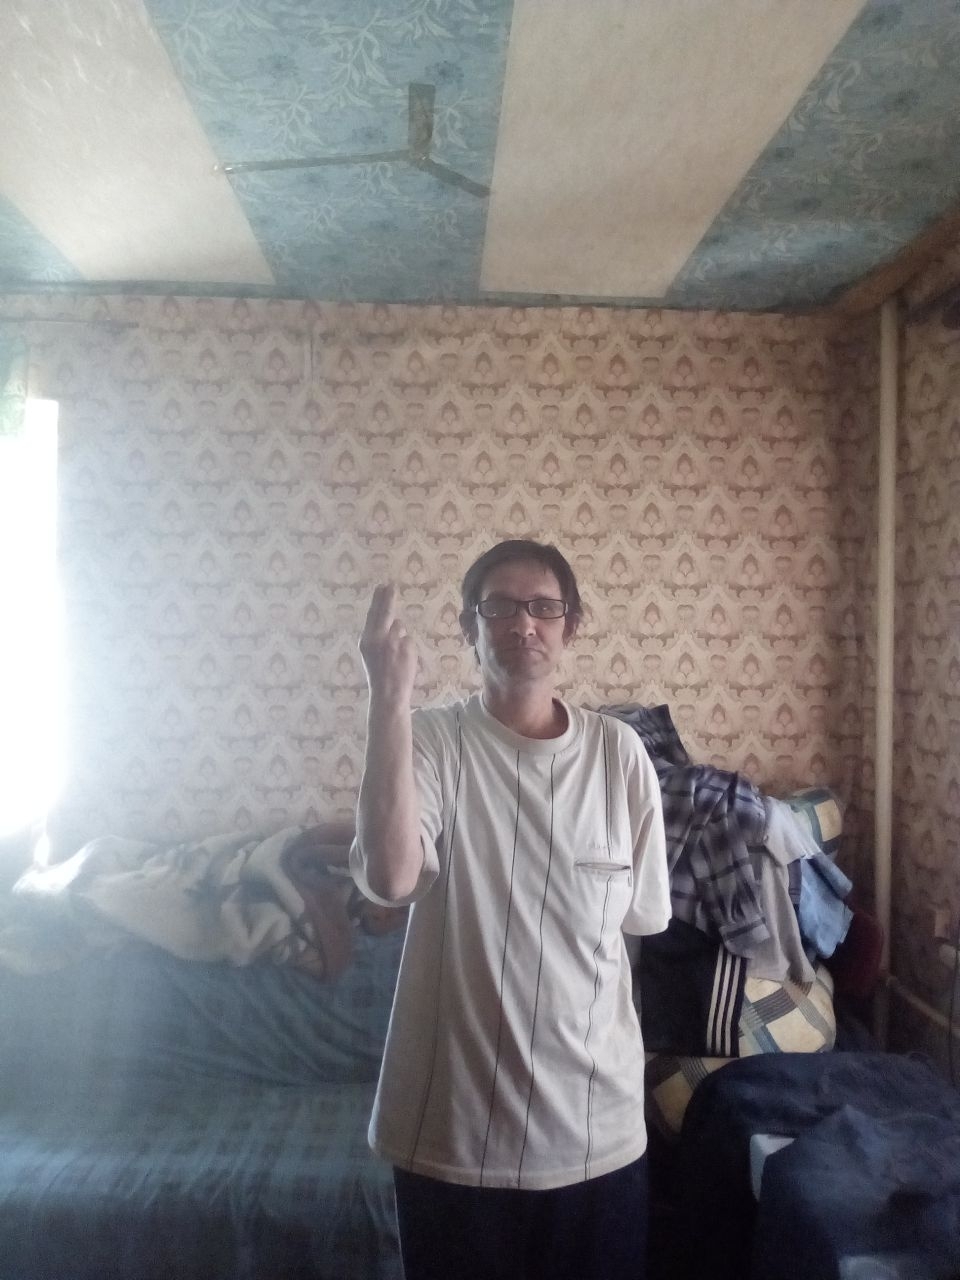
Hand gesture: two_up_inverted